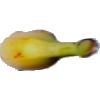
Label: banana_lady_finger